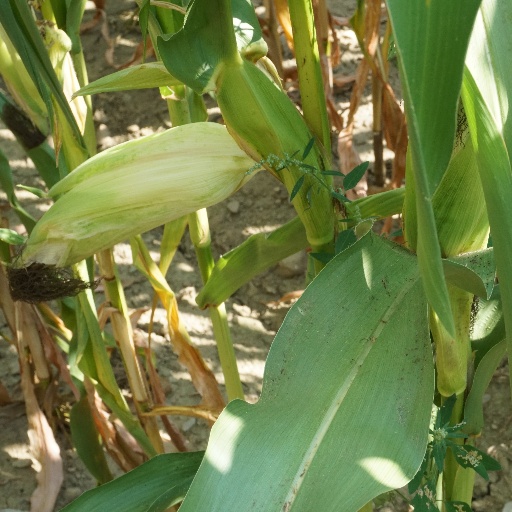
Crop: maize; corn